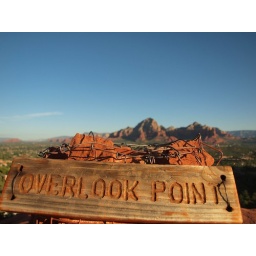
If it weren't for this overlook point sign I would have missed the georgeous mountain in the background!